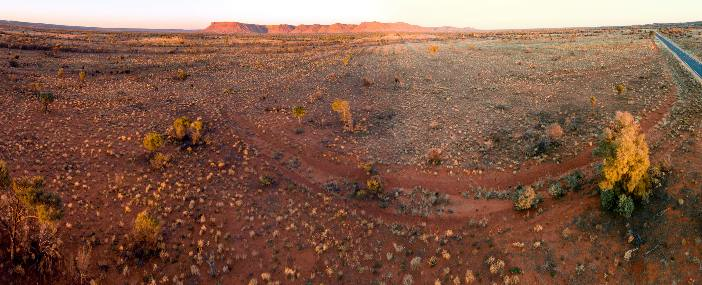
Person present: No